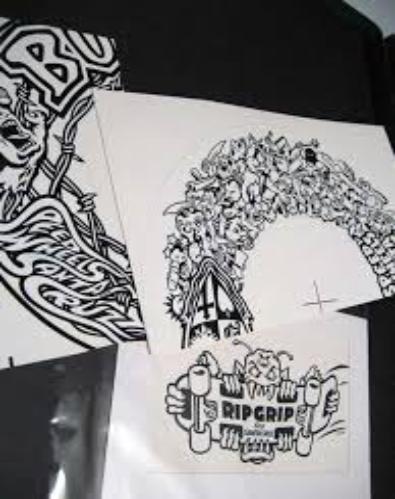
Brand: Independent Truck
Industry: Clothes